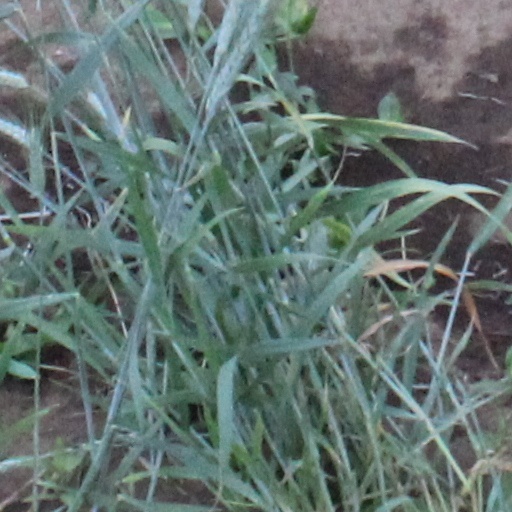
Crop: wheat